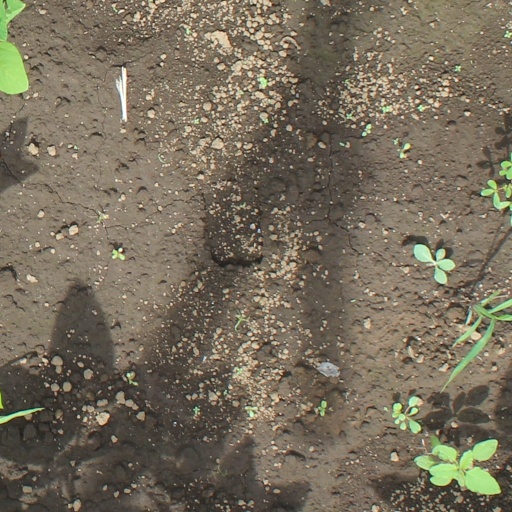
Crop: soybean